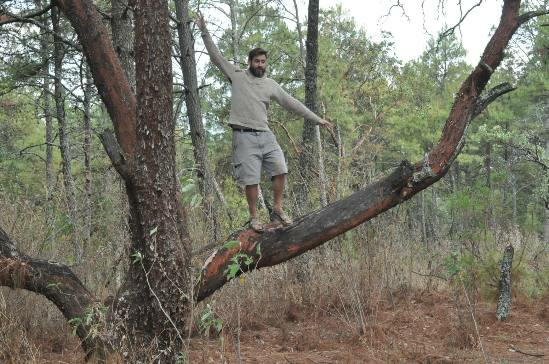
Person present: Yes